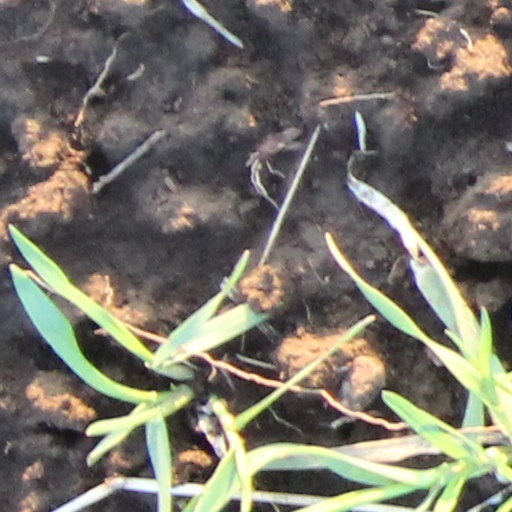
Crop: wheat